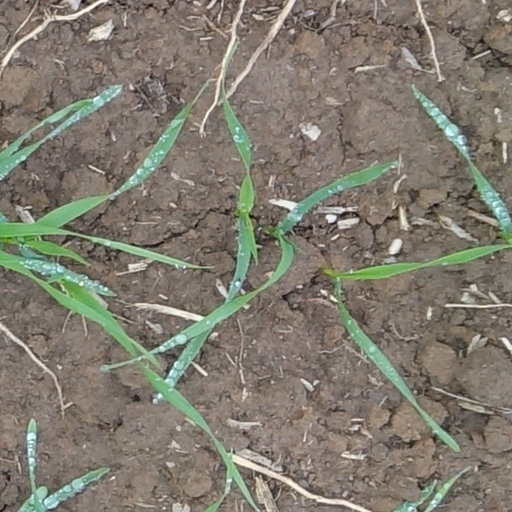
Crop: wheat